0.5 mm

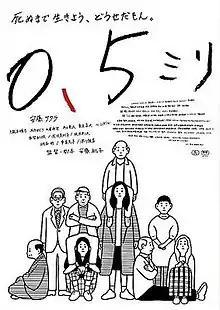
Poster

is a 2014 Japanese drama film written and directed by Japanese novelist and filmmaker Momoko Ando. It was released in Japan on November 8, 2014.